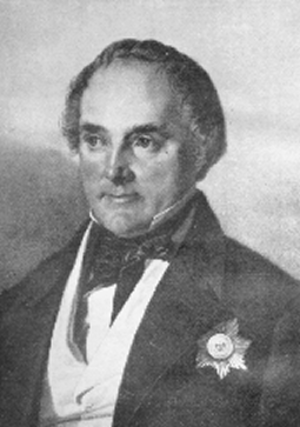
La province de Posnanie est une province du royaume de Prusse. Sa capitale était Posen. Elle remplace le grand-duché de Posen en 1848.